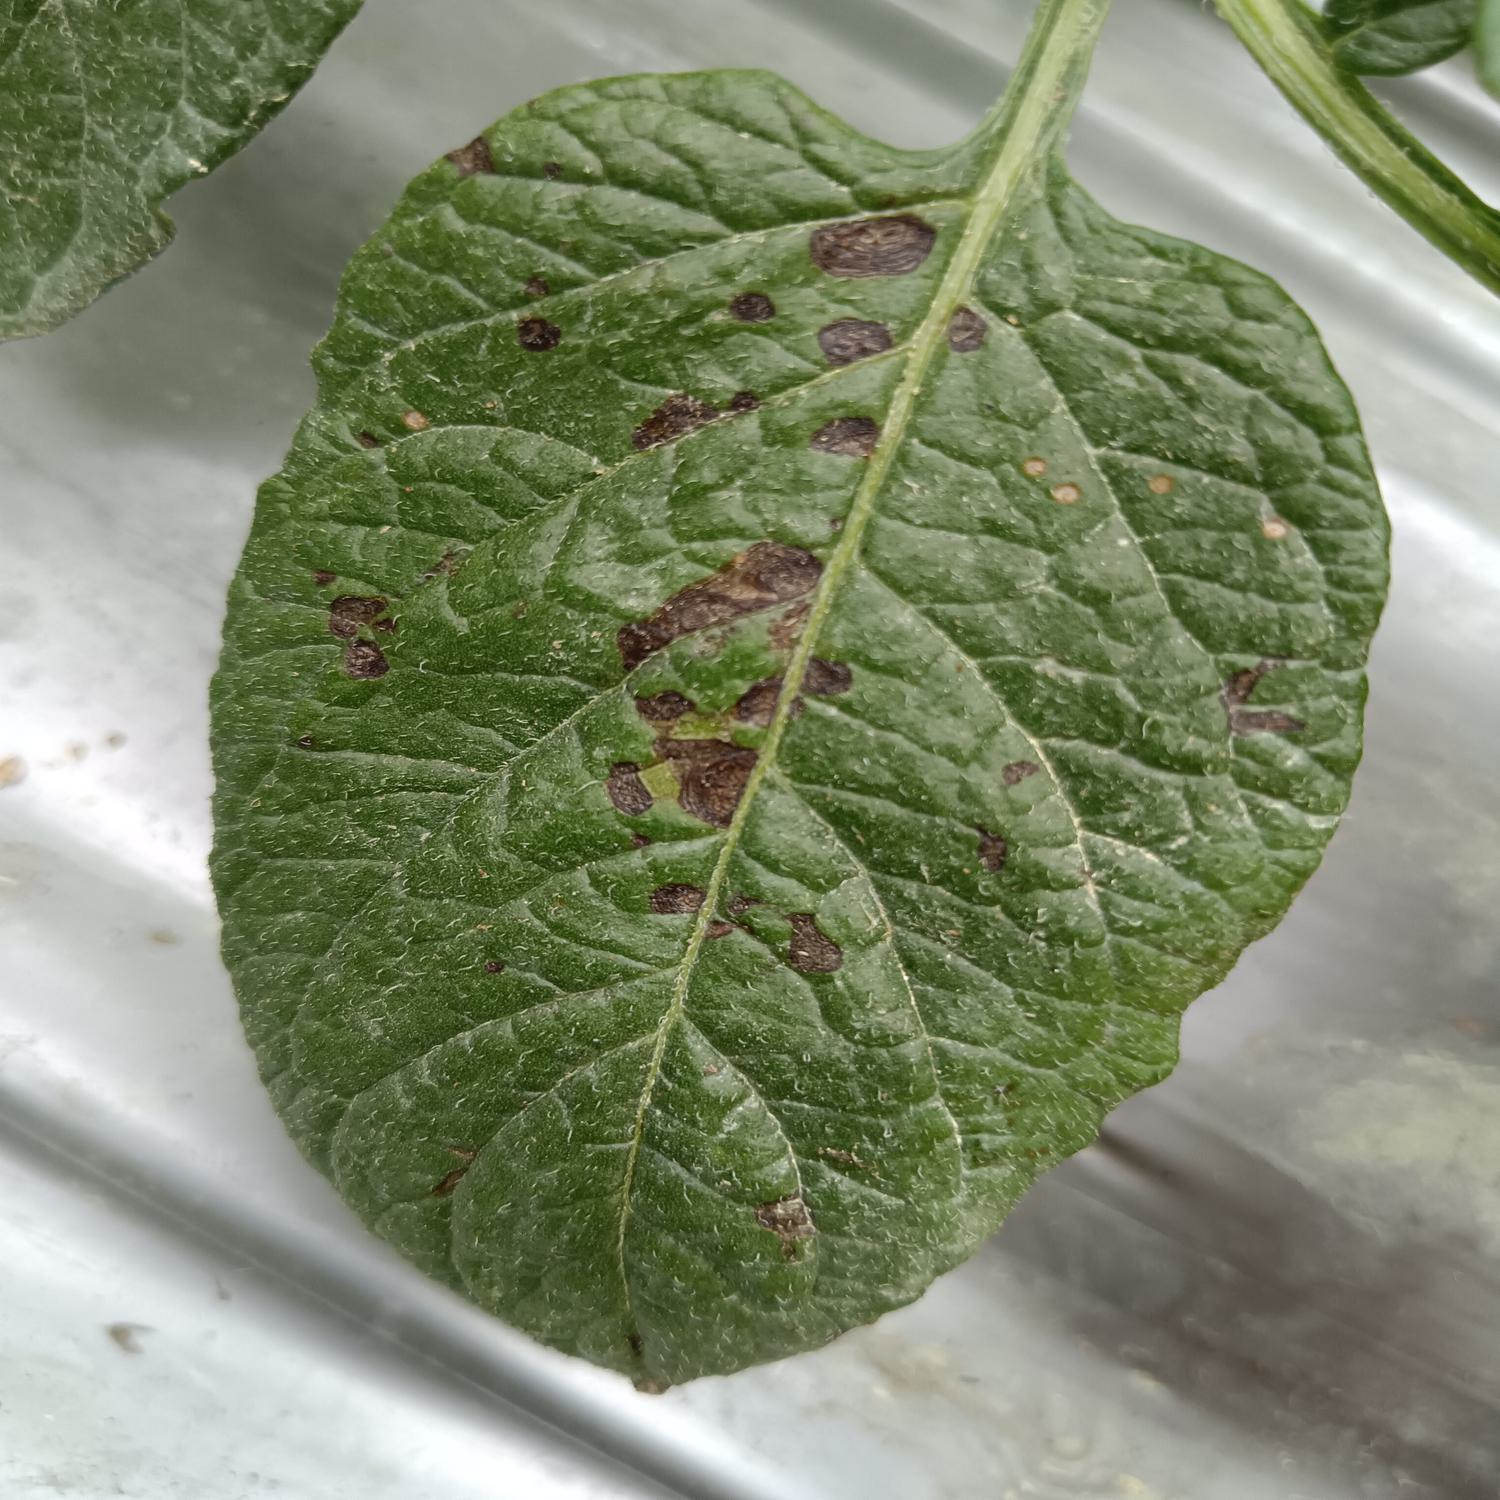
Label: Fungi